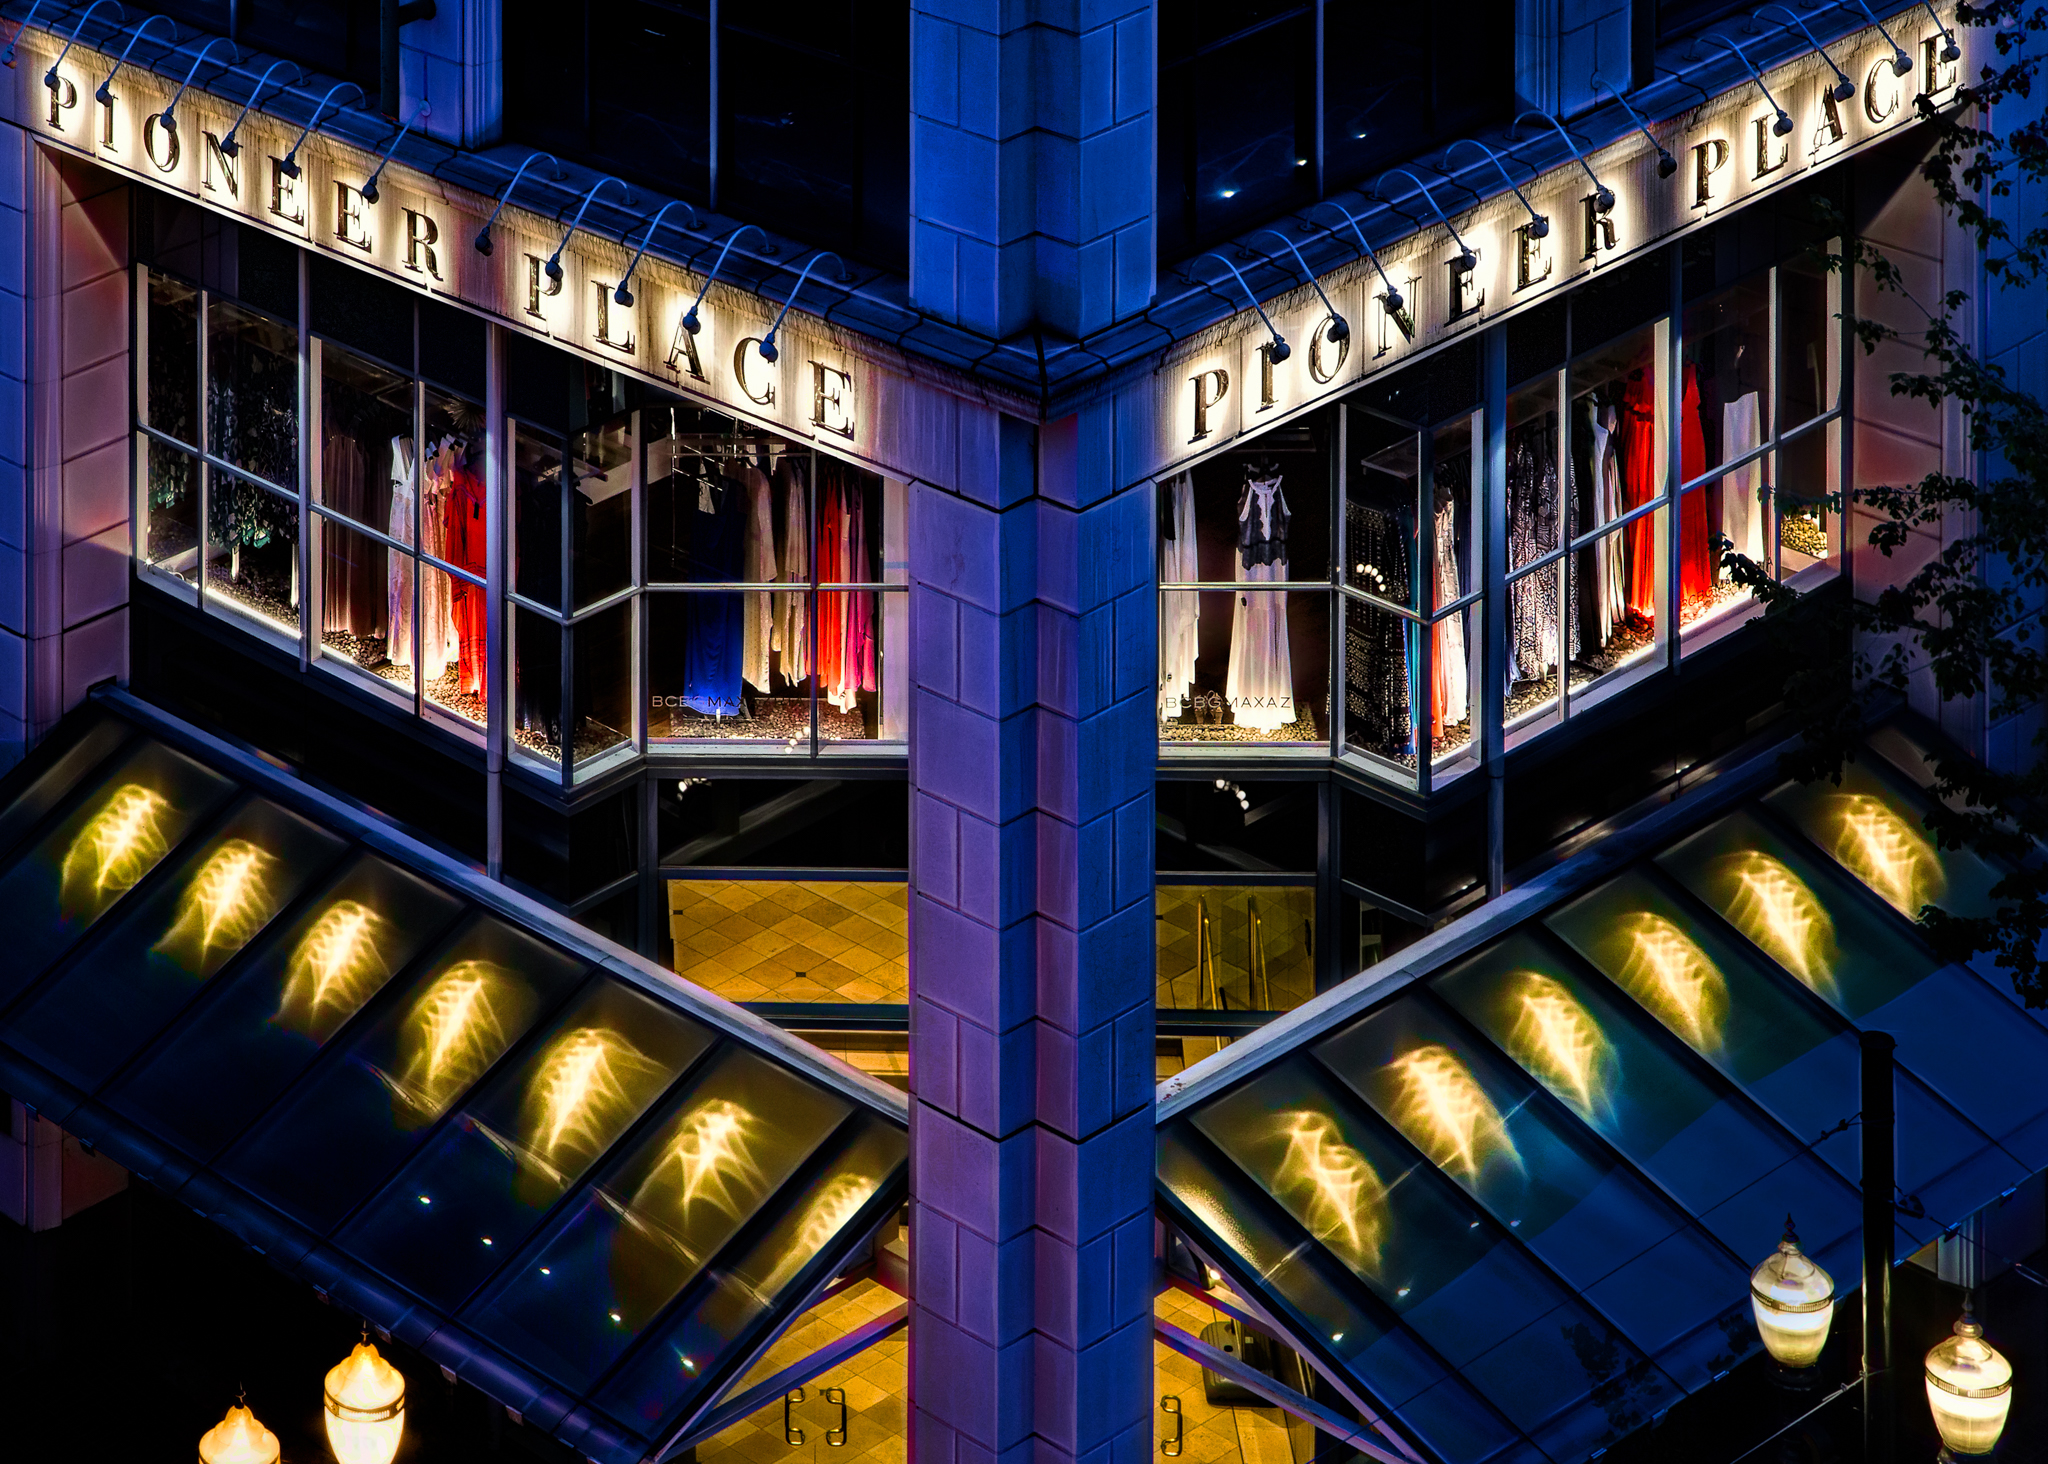
light, woman, night, building, city, cityscape, evening, store, landmark, facade, shopping, colorful, lights, clothes, pioneerplace, oregon, portland, lookingdown, shoppingmall, dresses, 3252, metropolis, urban area